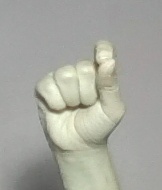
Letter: fa